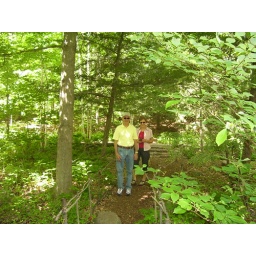
Wild animals in the forest